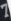
Number: 7